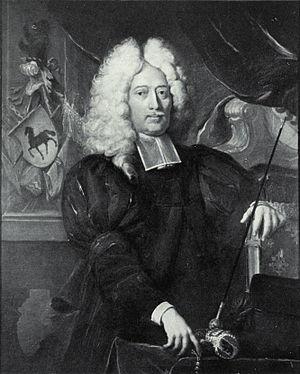
Johann Rudolf Huber né à Bâle le 21 avril 1668 et mort dans la même ville le 28 février 1748, est un portraitiste suisse. Parmi ses portraits les plus connus, on trouve ceux de Charles-Guillaume de Bade-Durlach, Joseph Iᵉʳ du Saint-Empire et Albrecht von Haller.